Monkland and Kirkintilloch Railway

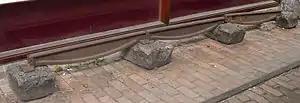
Fish-belly rails used on the Cromford and High Peak line

The used stone block sleepers with Birkinshaw's patent malleable iron rails. At this early date the technology of rail configuration had not matured, but John Birkinshaw had secured a patent in 1820 for a T-section fish-bellied edge rail of malleable iron. His patent specified that they should be formed by passing through rollers—as they were fish-bellied, presumably only the head was shaped in the rollers. Cast iron, as used until then, is brittle and ill-suited to heavy railway use; malleable iron is heat treated after casting and is able to withstand shocks. The Stockton and Darlington Railway was the first public railway to adopt Birkinshaw's rail; the Monkland and Kirkintilloch Railway was either the second or the third "public" railway.